Luitpoldpark

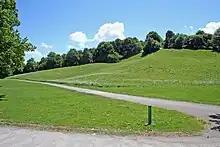
The Luitpoldhügel

Luitpoldpark is a public park in the Schwabing-West borough of Munich, Germany.